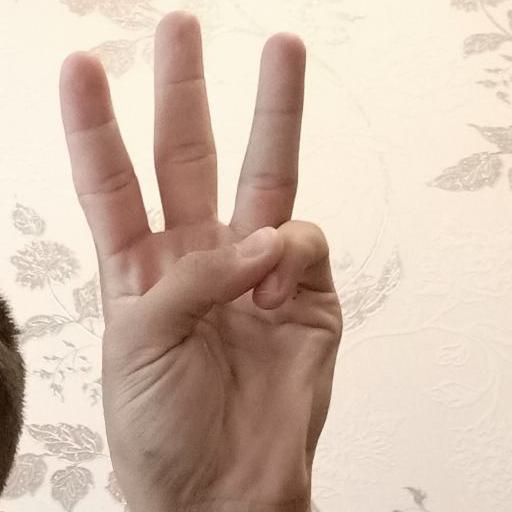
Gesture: three